Mamamoo

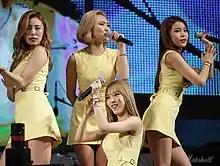
Mamamoo performing in September 2015.

On April 2, 2015, Mamamoo released "Ahh Oop!", the first single of their third EP titled "Pink Funky". "Ahh Oop!" marks the group's second collaboration with label mate Esna, after she was featured in "Gentleman" on their second EP "Piano Man". On June 13, 2015, the group traveled to Ulaanbaatar, Mongolia, to perform at an event sponsored by the South Korean Embassy with Crayon Pop and K-Much. The event was a commemorative concert held in honor of the 25th anniversary of diplomatic ties between South Korea and Mongolia.